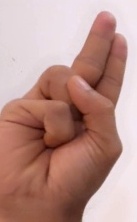
ASL sign: U